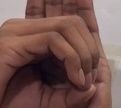
ASL sign: 0